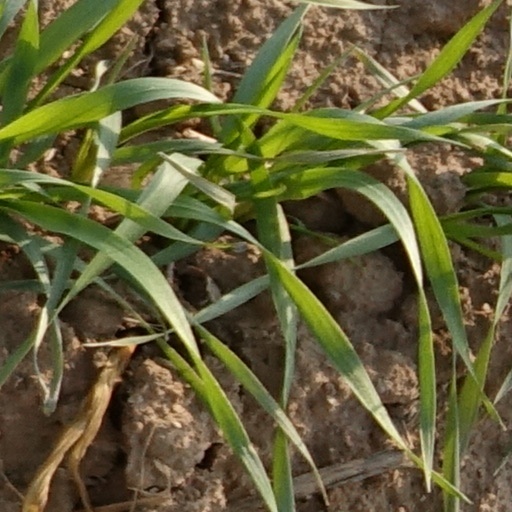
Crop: wheat